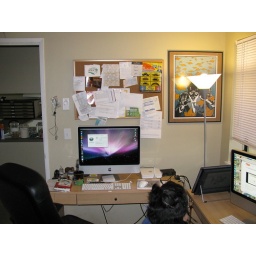
My computer desk, next to my fiance's computer desk in my studio